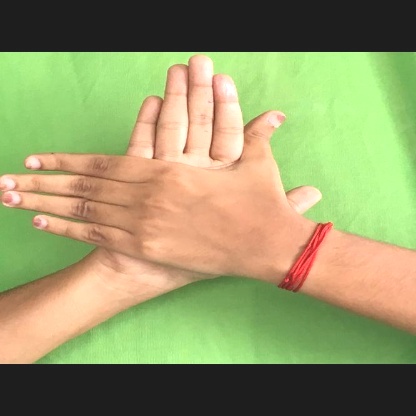
Mudra: Chakra